Nocera Superiore

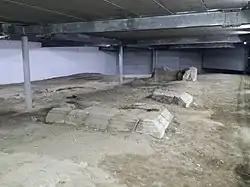
Roman tombs in Piazza del Corso

The necropolis was along the road from Nuceria Alfaterna to Stabiae dating from the end of the 2nd century BC to the 5th century AD. The remains of a rustic villa of the 2nd century BC was also found partially obliterated by the church of San Matteo, and a temple was built over it in the Republican age of which the square platform remains.